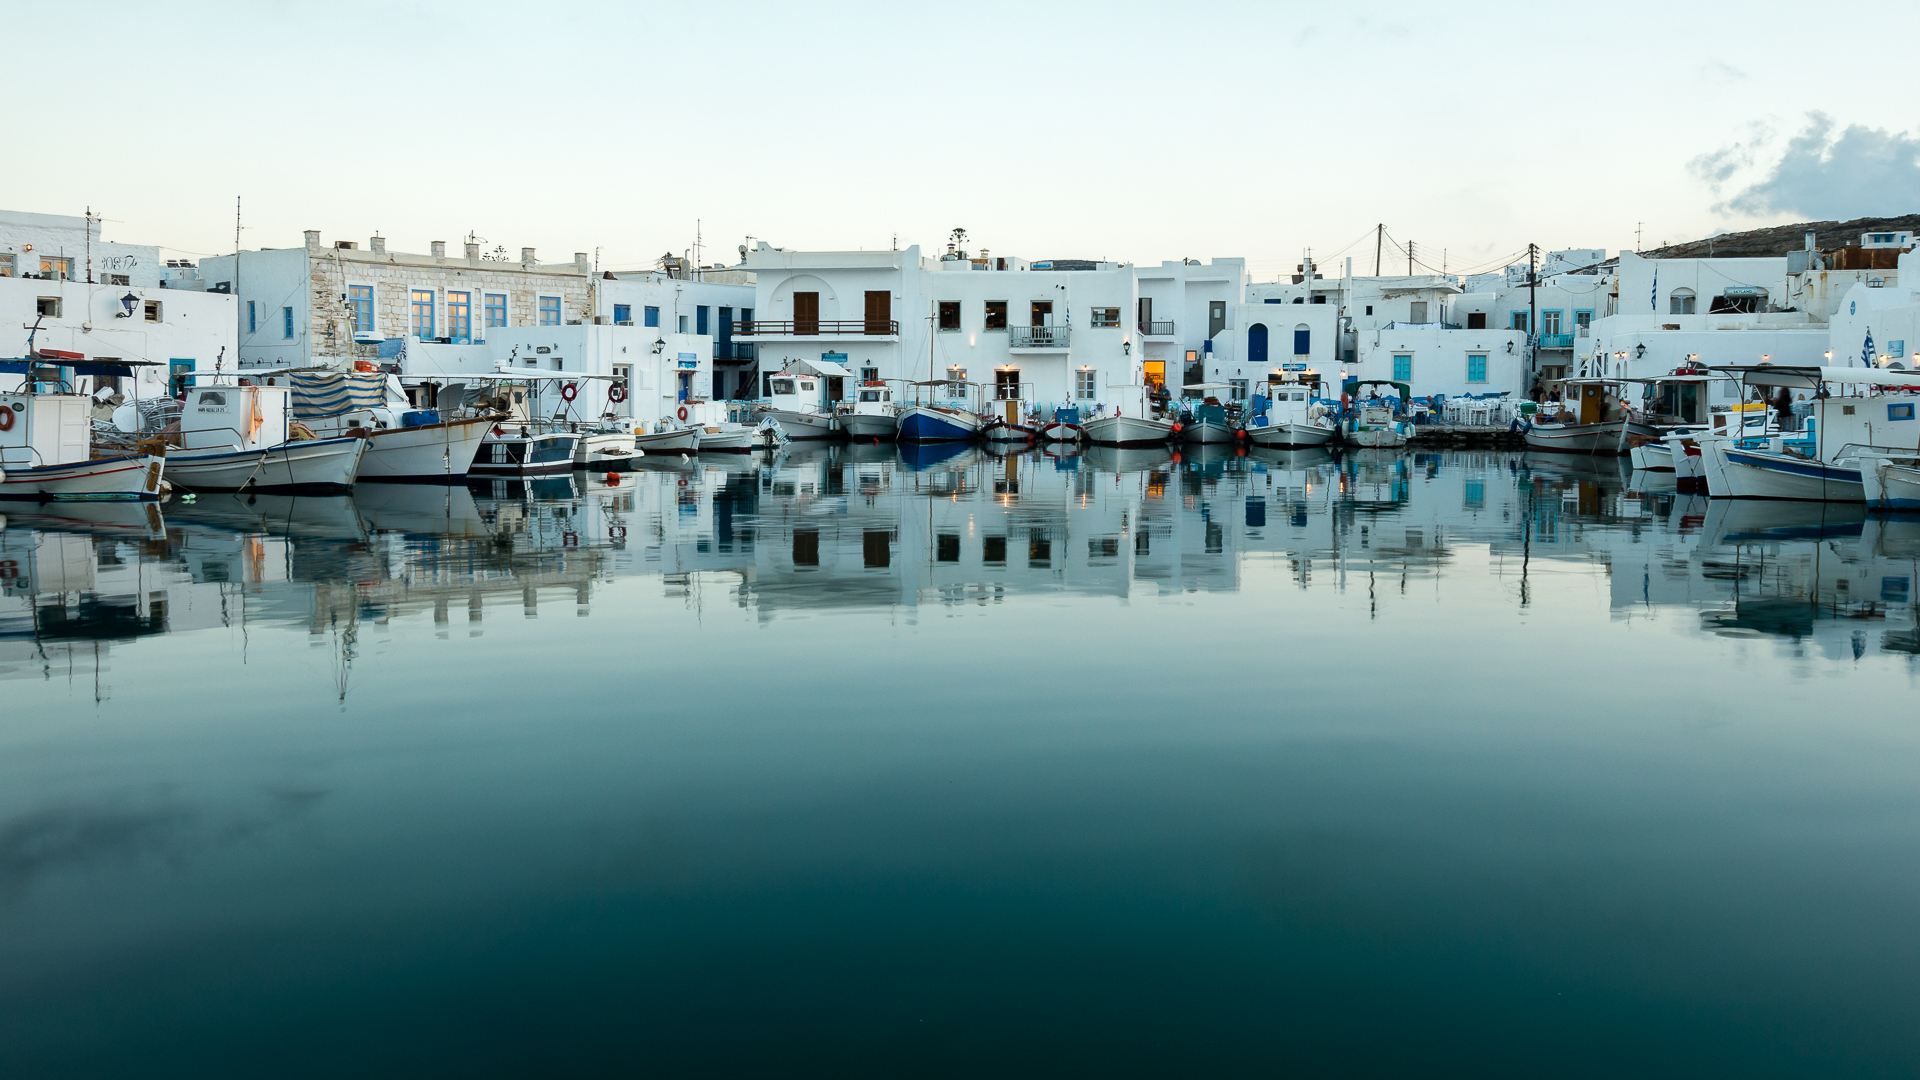
sea, water, dock, boat, reflection, vehicle, fishing, harbor, harbour, marina, port, 2015, greece, panasoniclumixg5, olympusm918mm, kykladen, paros, naoussa, cycladas, fishingharbour